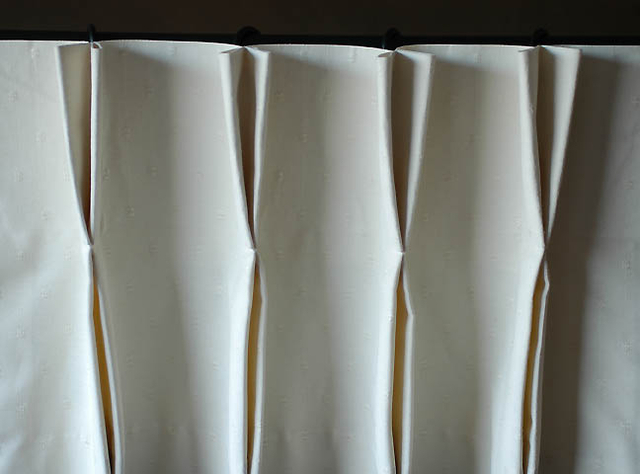
Texture: pleated